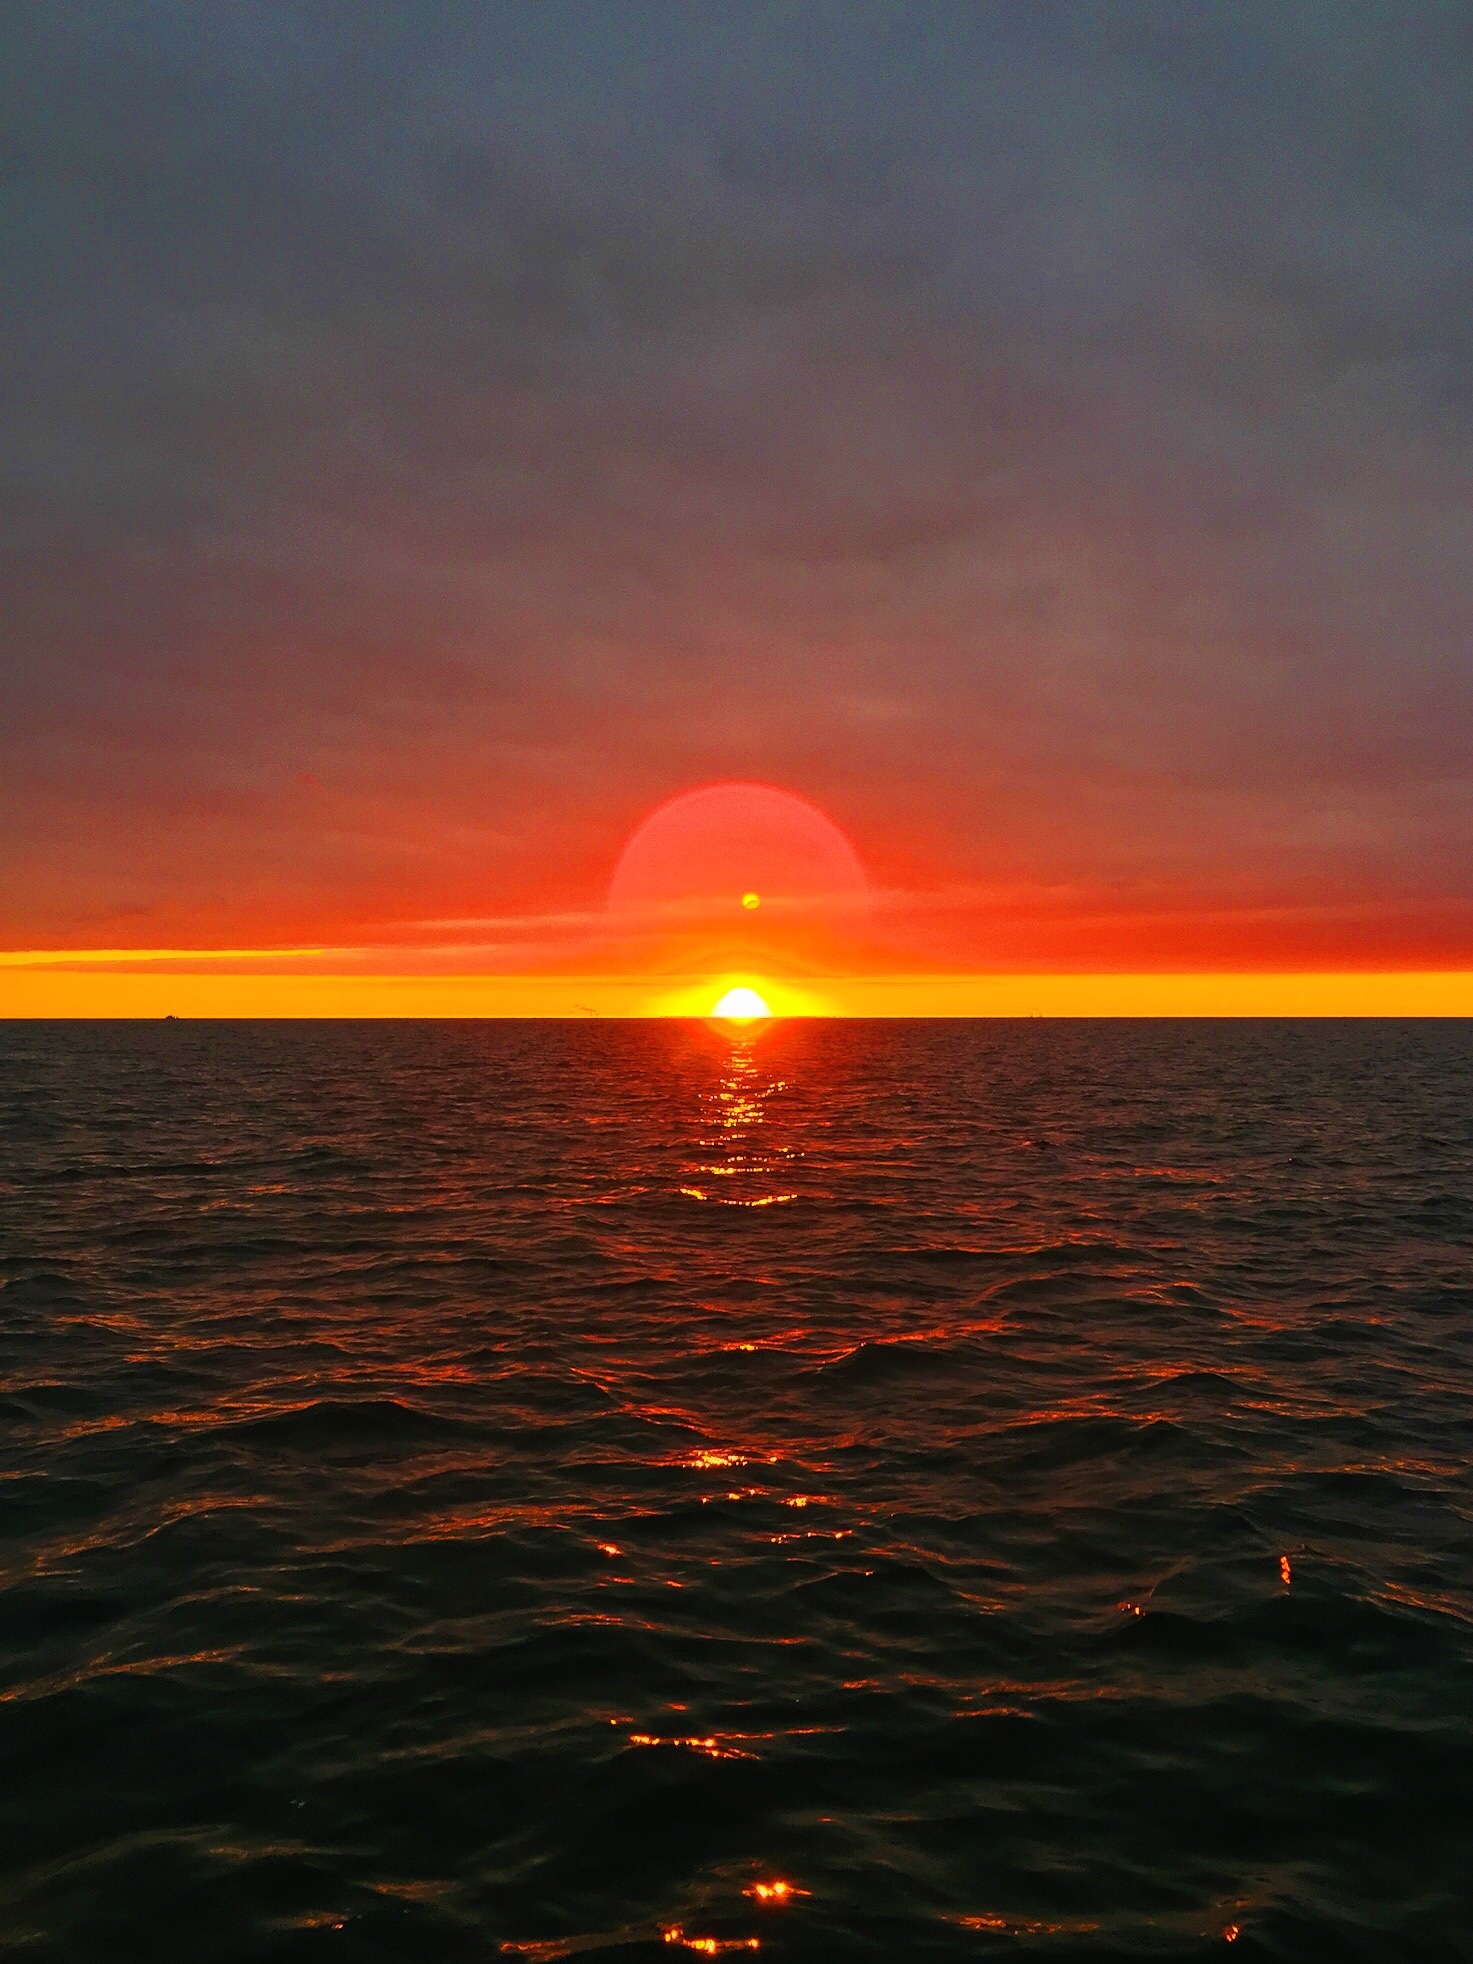
sea, ocean, horizon, sun, sunrise, sunset, dawn, dusk, evening, afterglow, red sky at morning